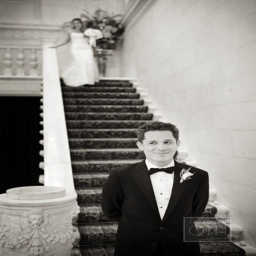
i would love to see the grooms face right before he sees the bride for the first time